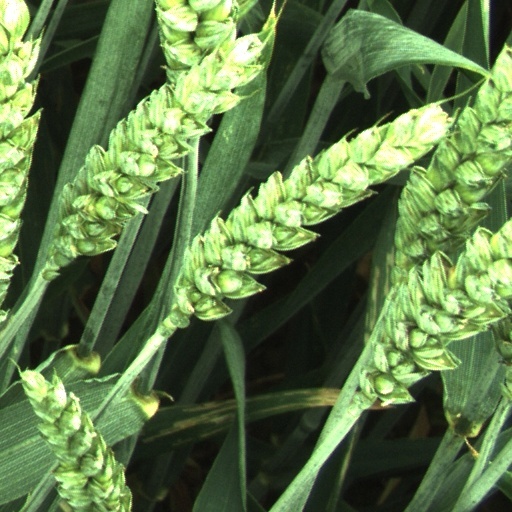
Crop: wheat